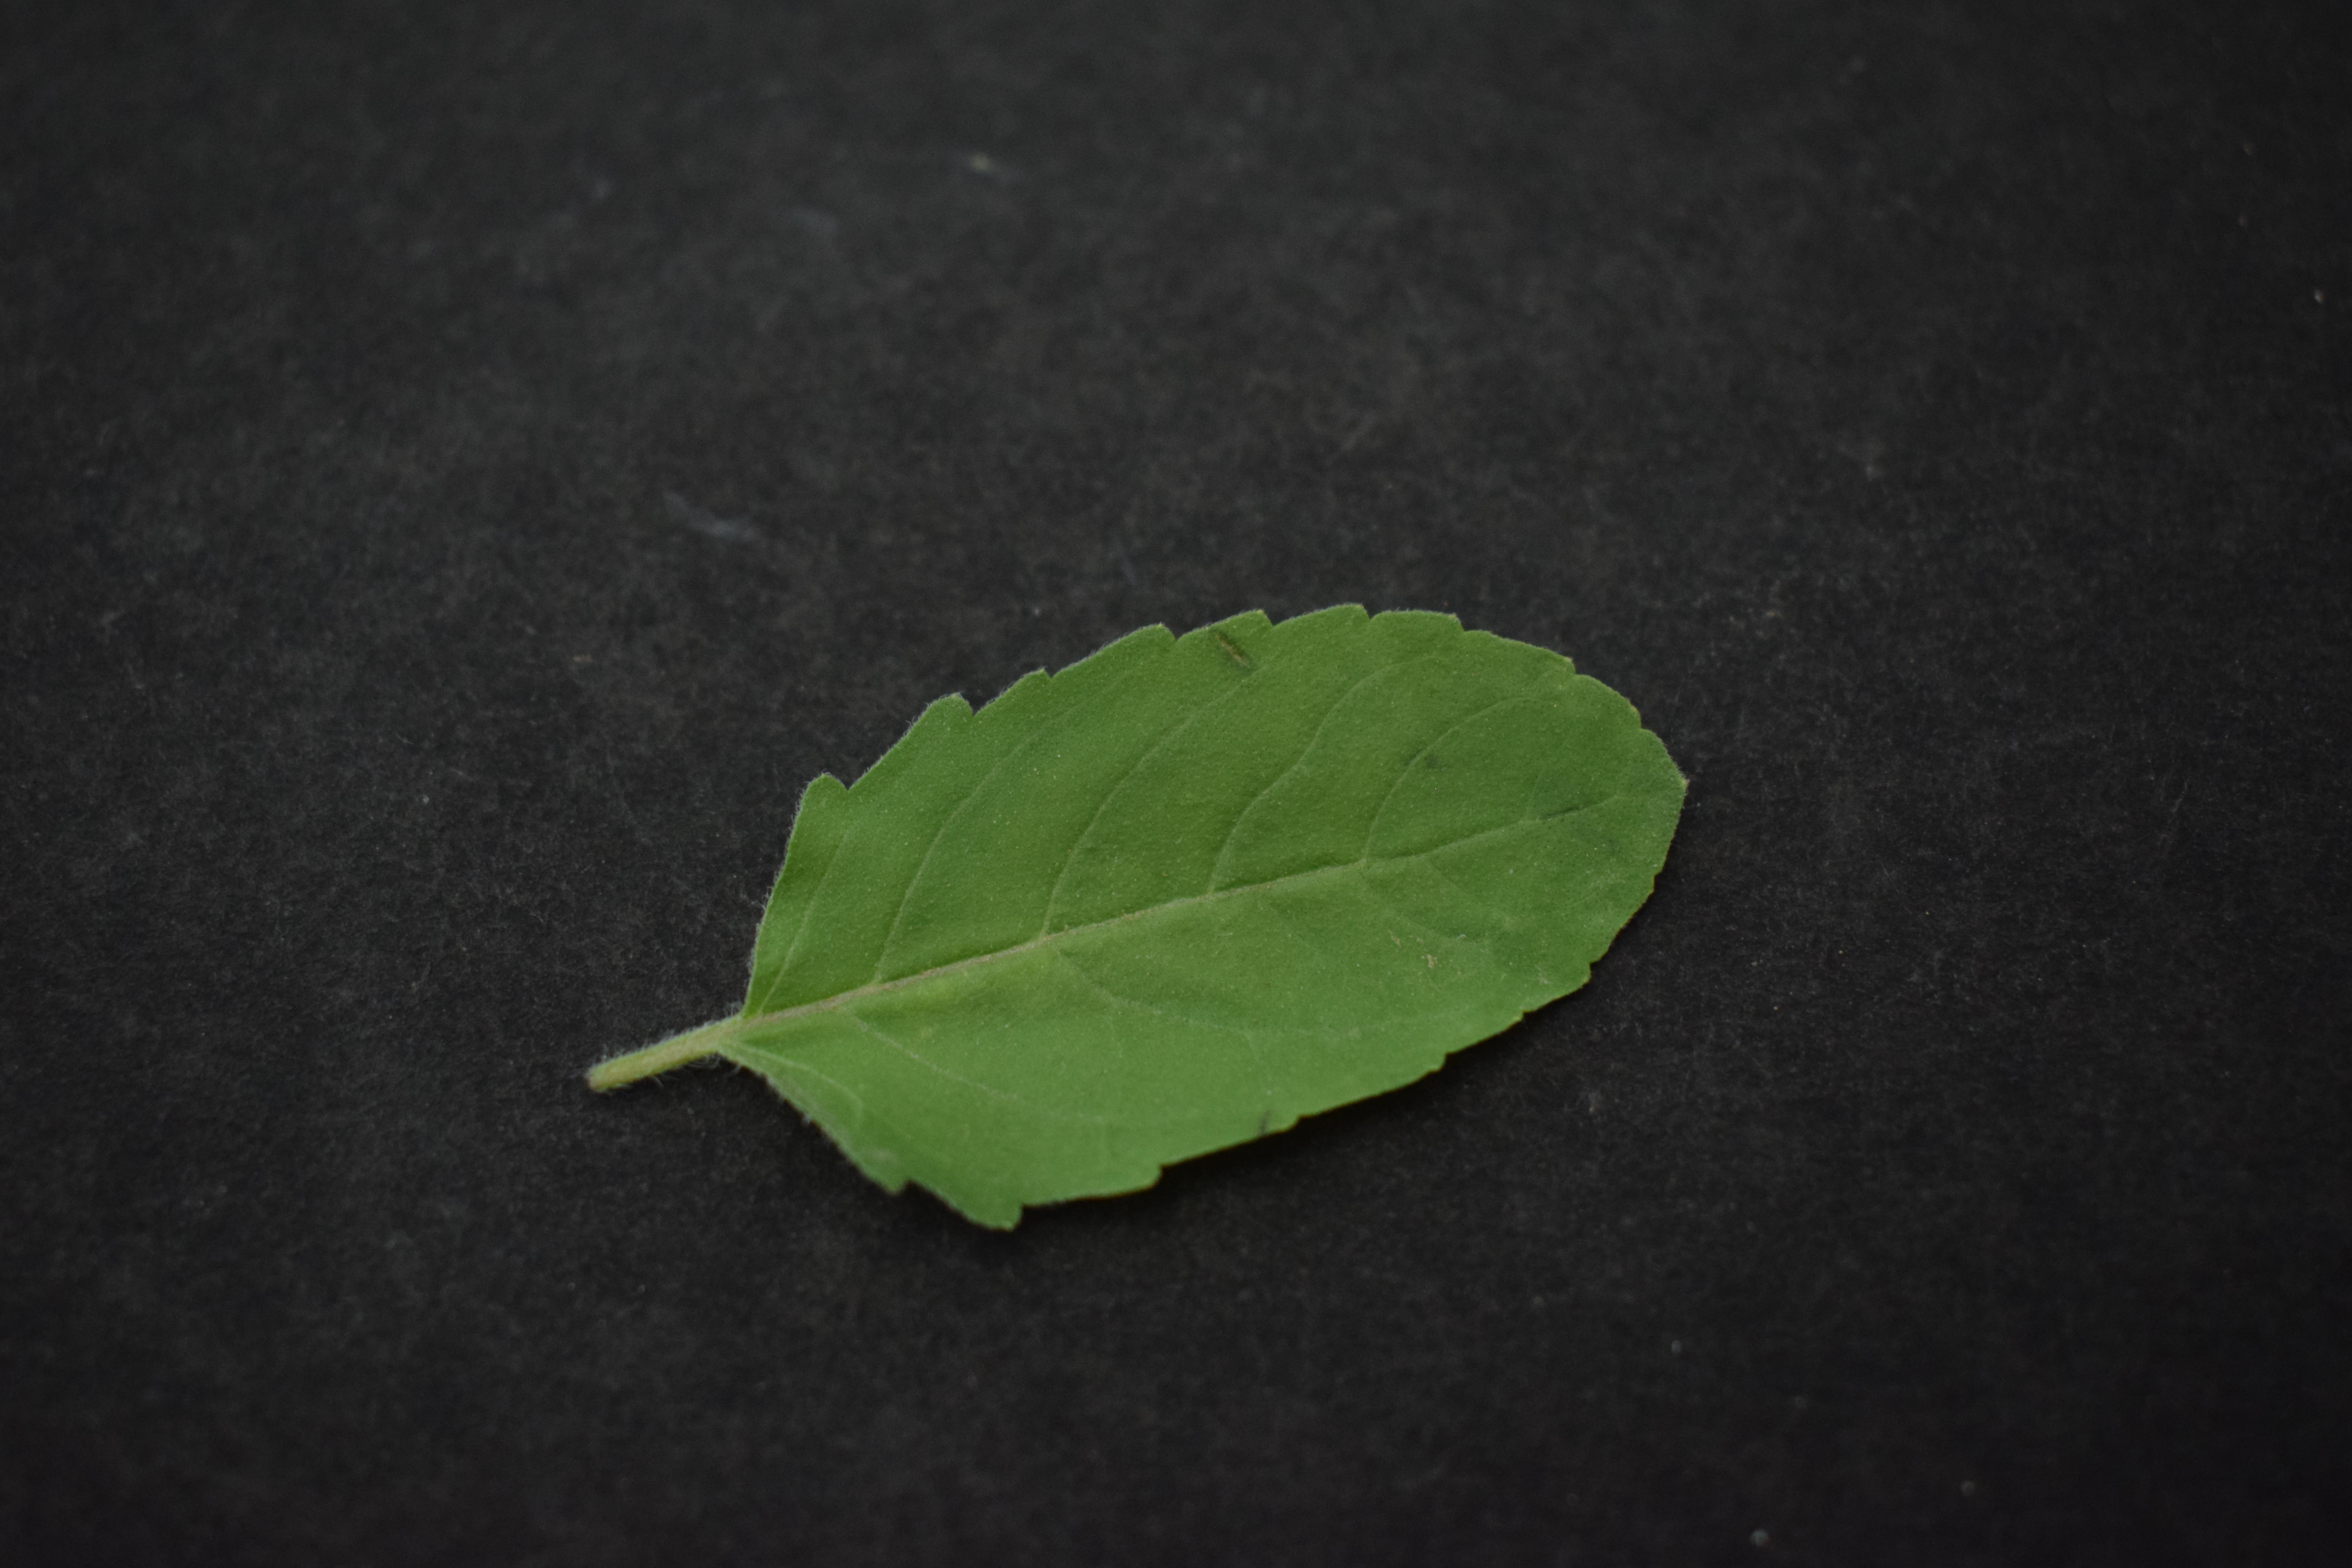
Plant species: Basil